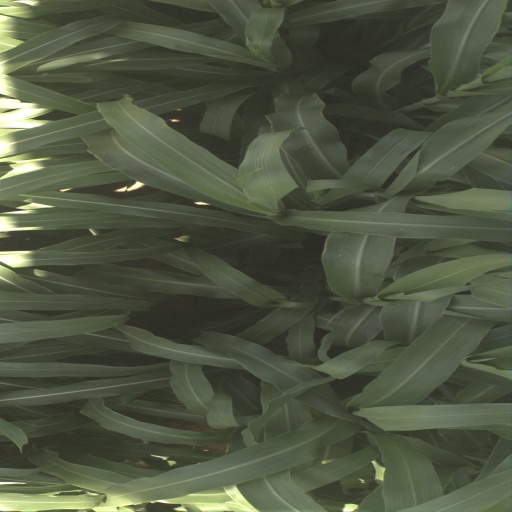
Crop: sorghum